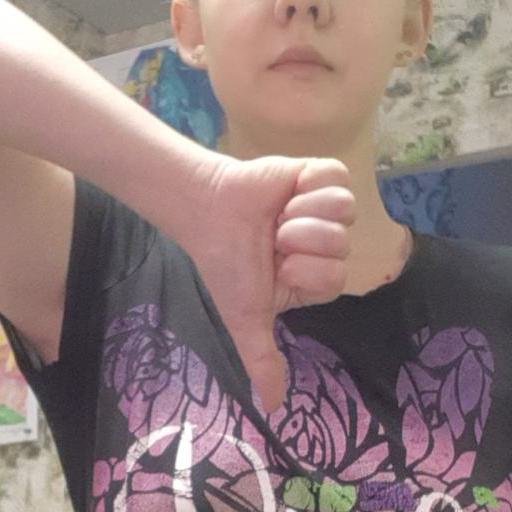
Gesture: dislike